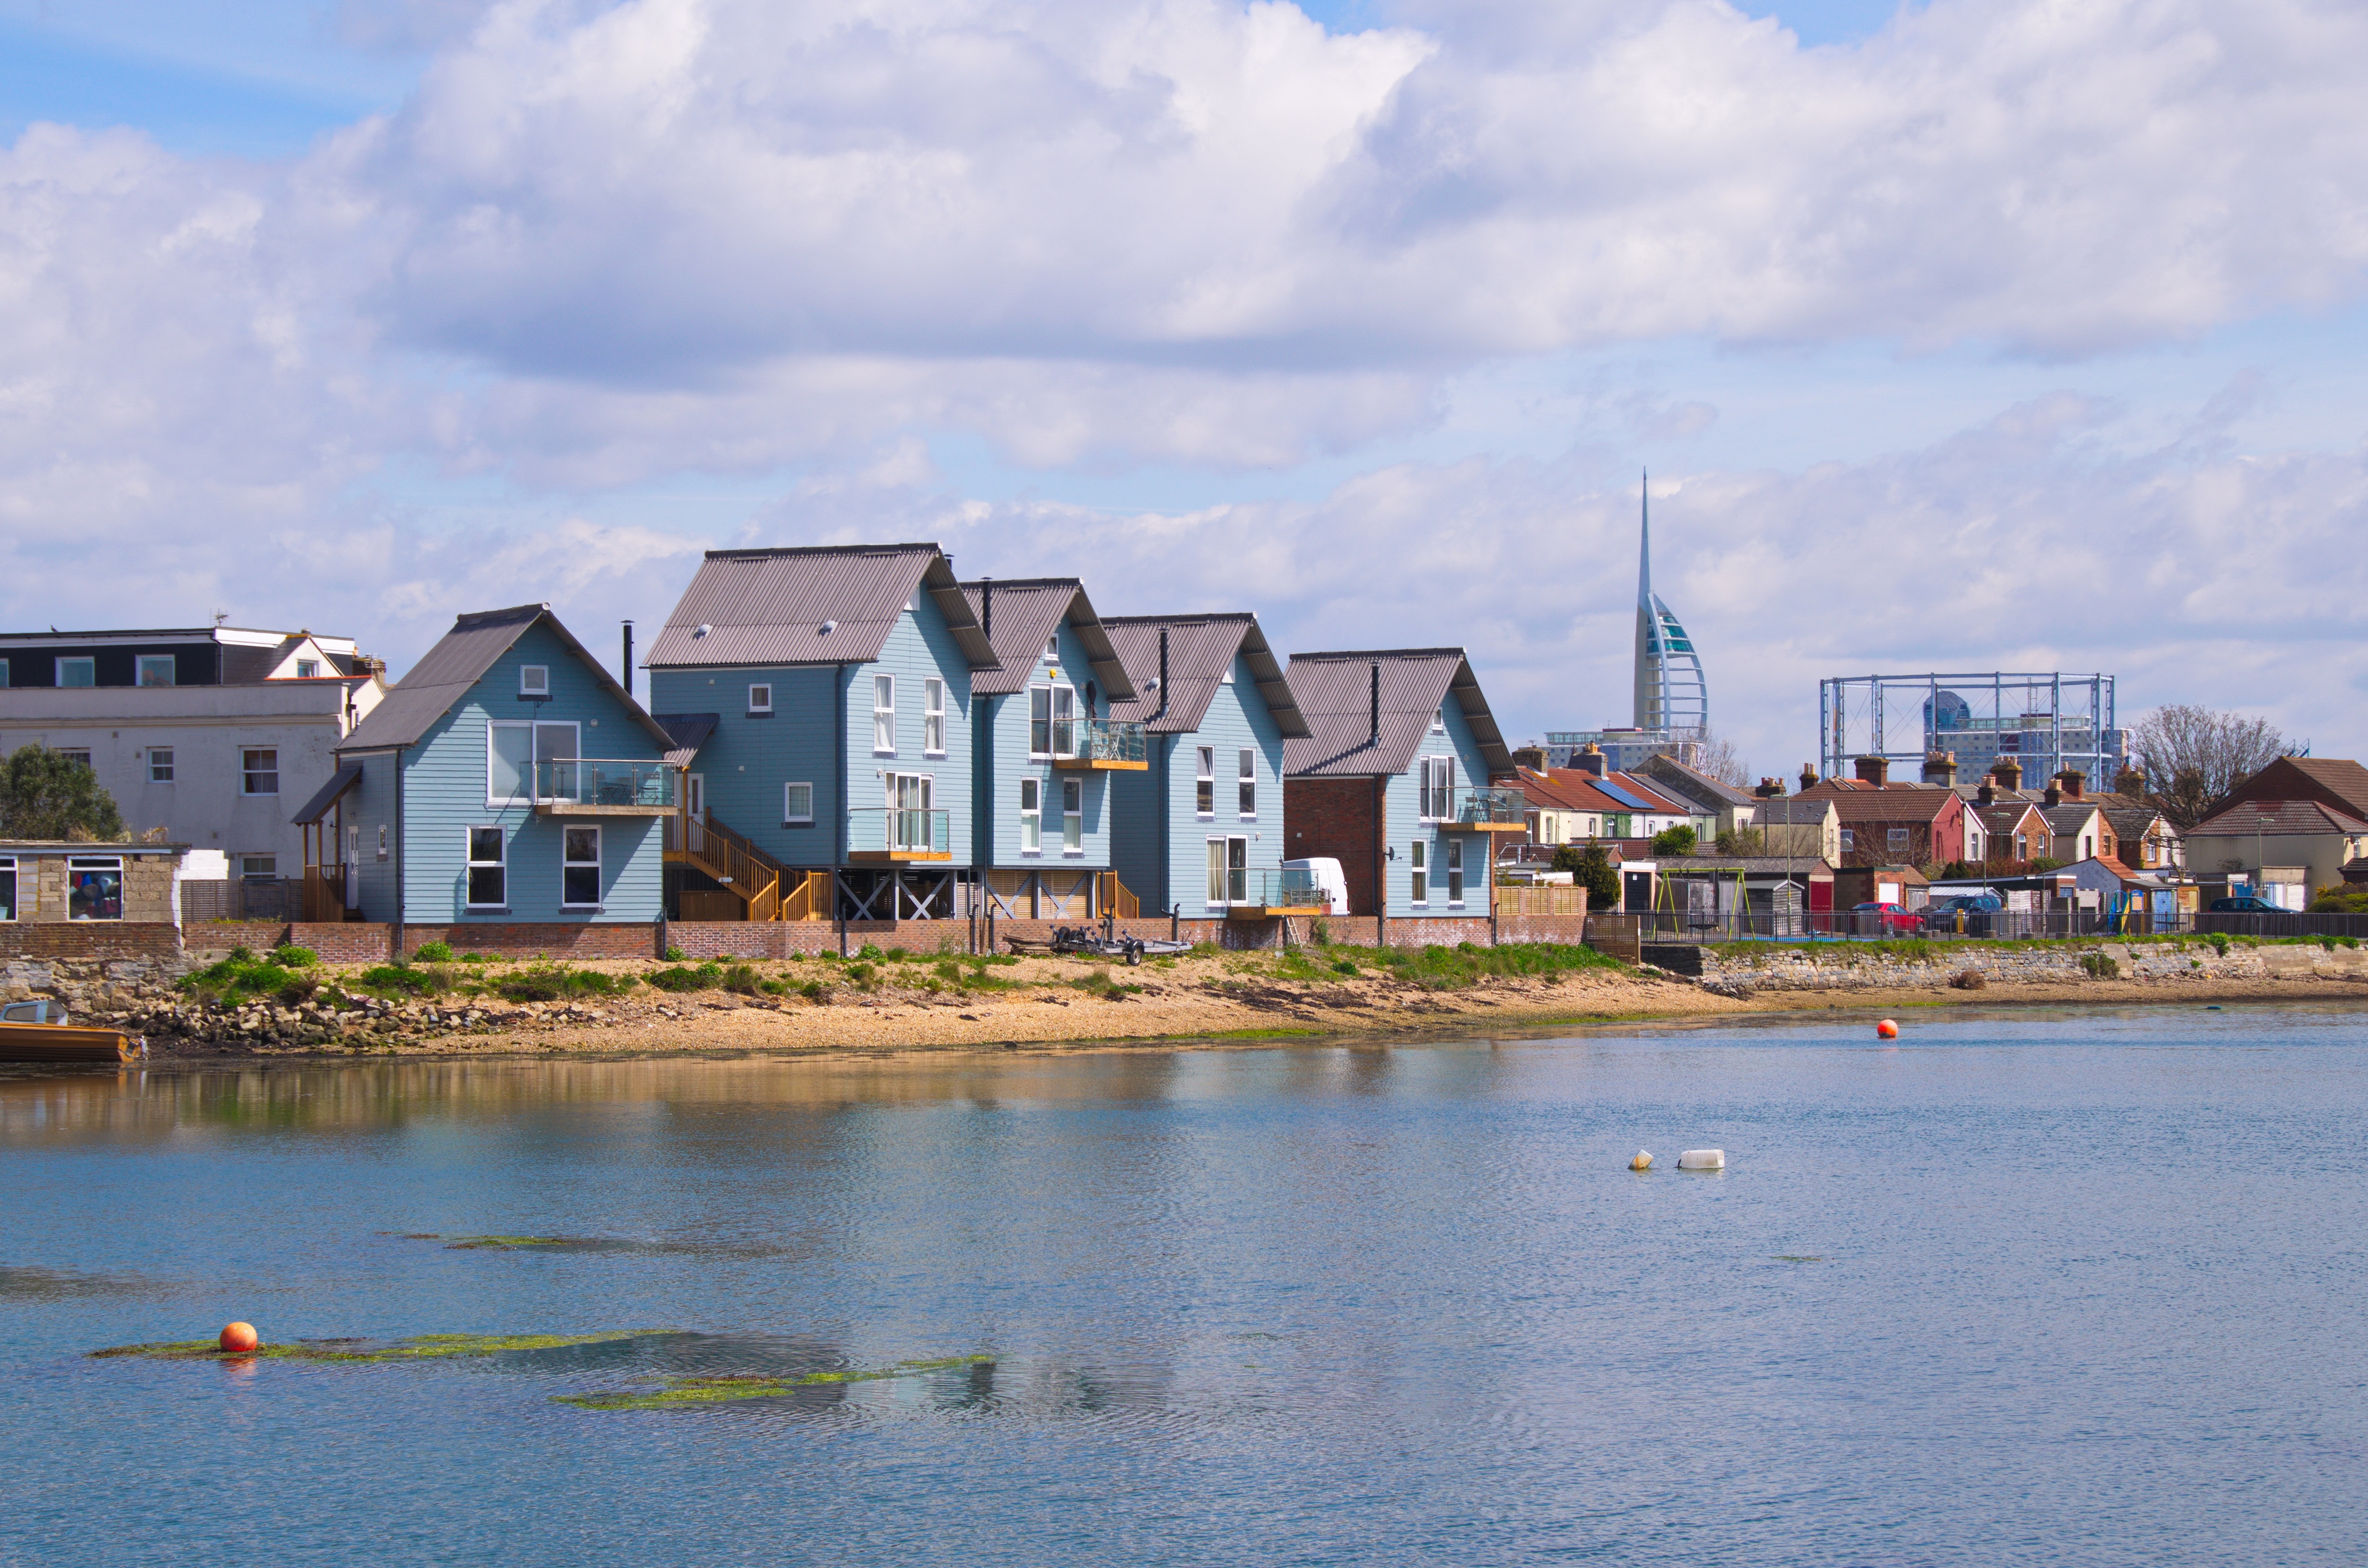
landscape, sea, coast, outdoor, creek, house, shore, lake, town, river, vacation, vehicle, bay, harbor, waterway, body of water, gosport, geographical feature